Carl Bosch

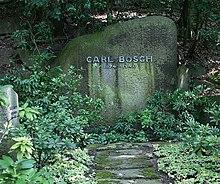
Bosch's grave in Heidelberg

Bosch married Else Schilbach in 1902. Carl and Else had a son and a daughter together. A critic of many Nazi policies, including anti-Semitism, Bosch was gradually relieved of his high positions, and fell into depression and alcoholism. He died in Heidelberg.